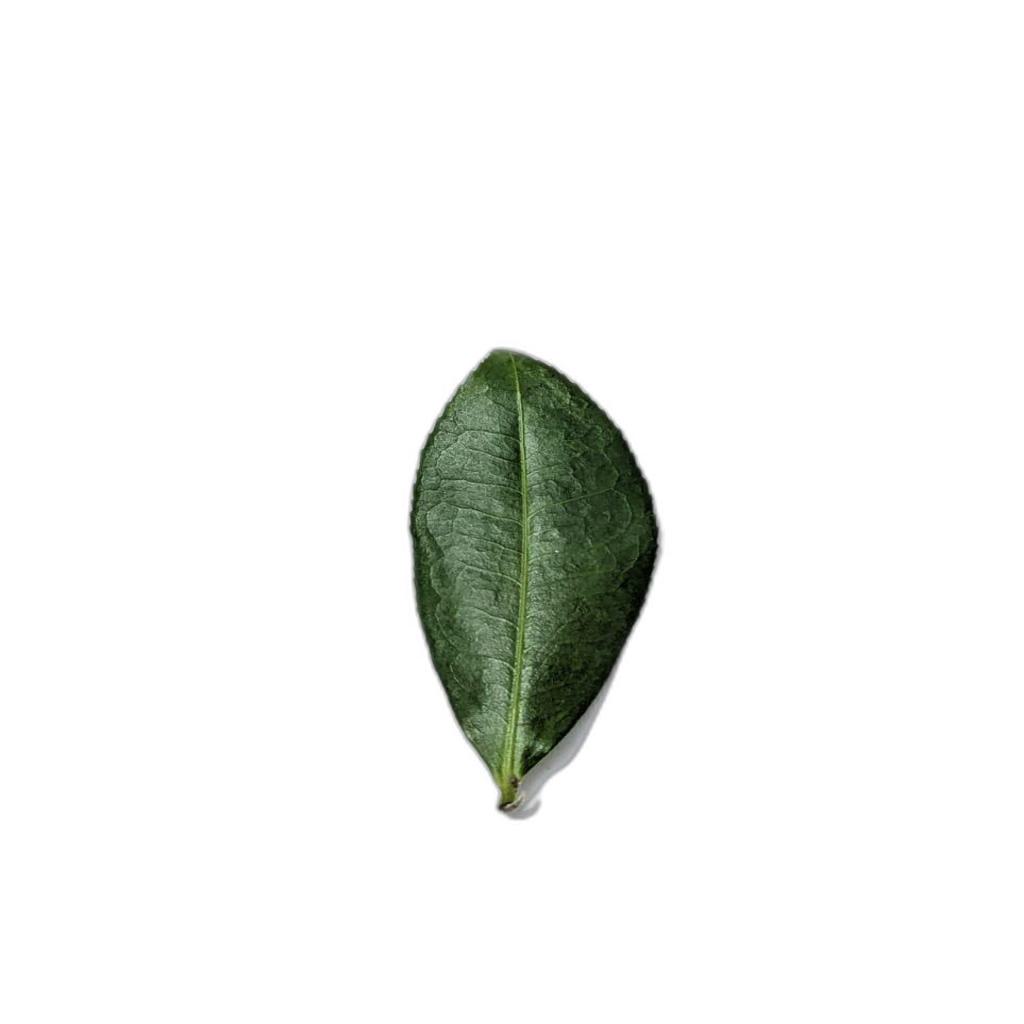
Label: Healthy